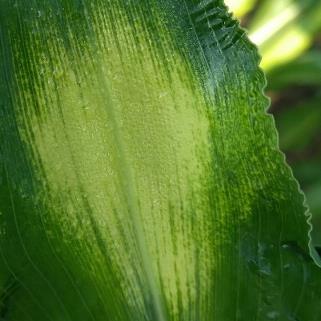
Crop: Maize
Condition: stripe-d